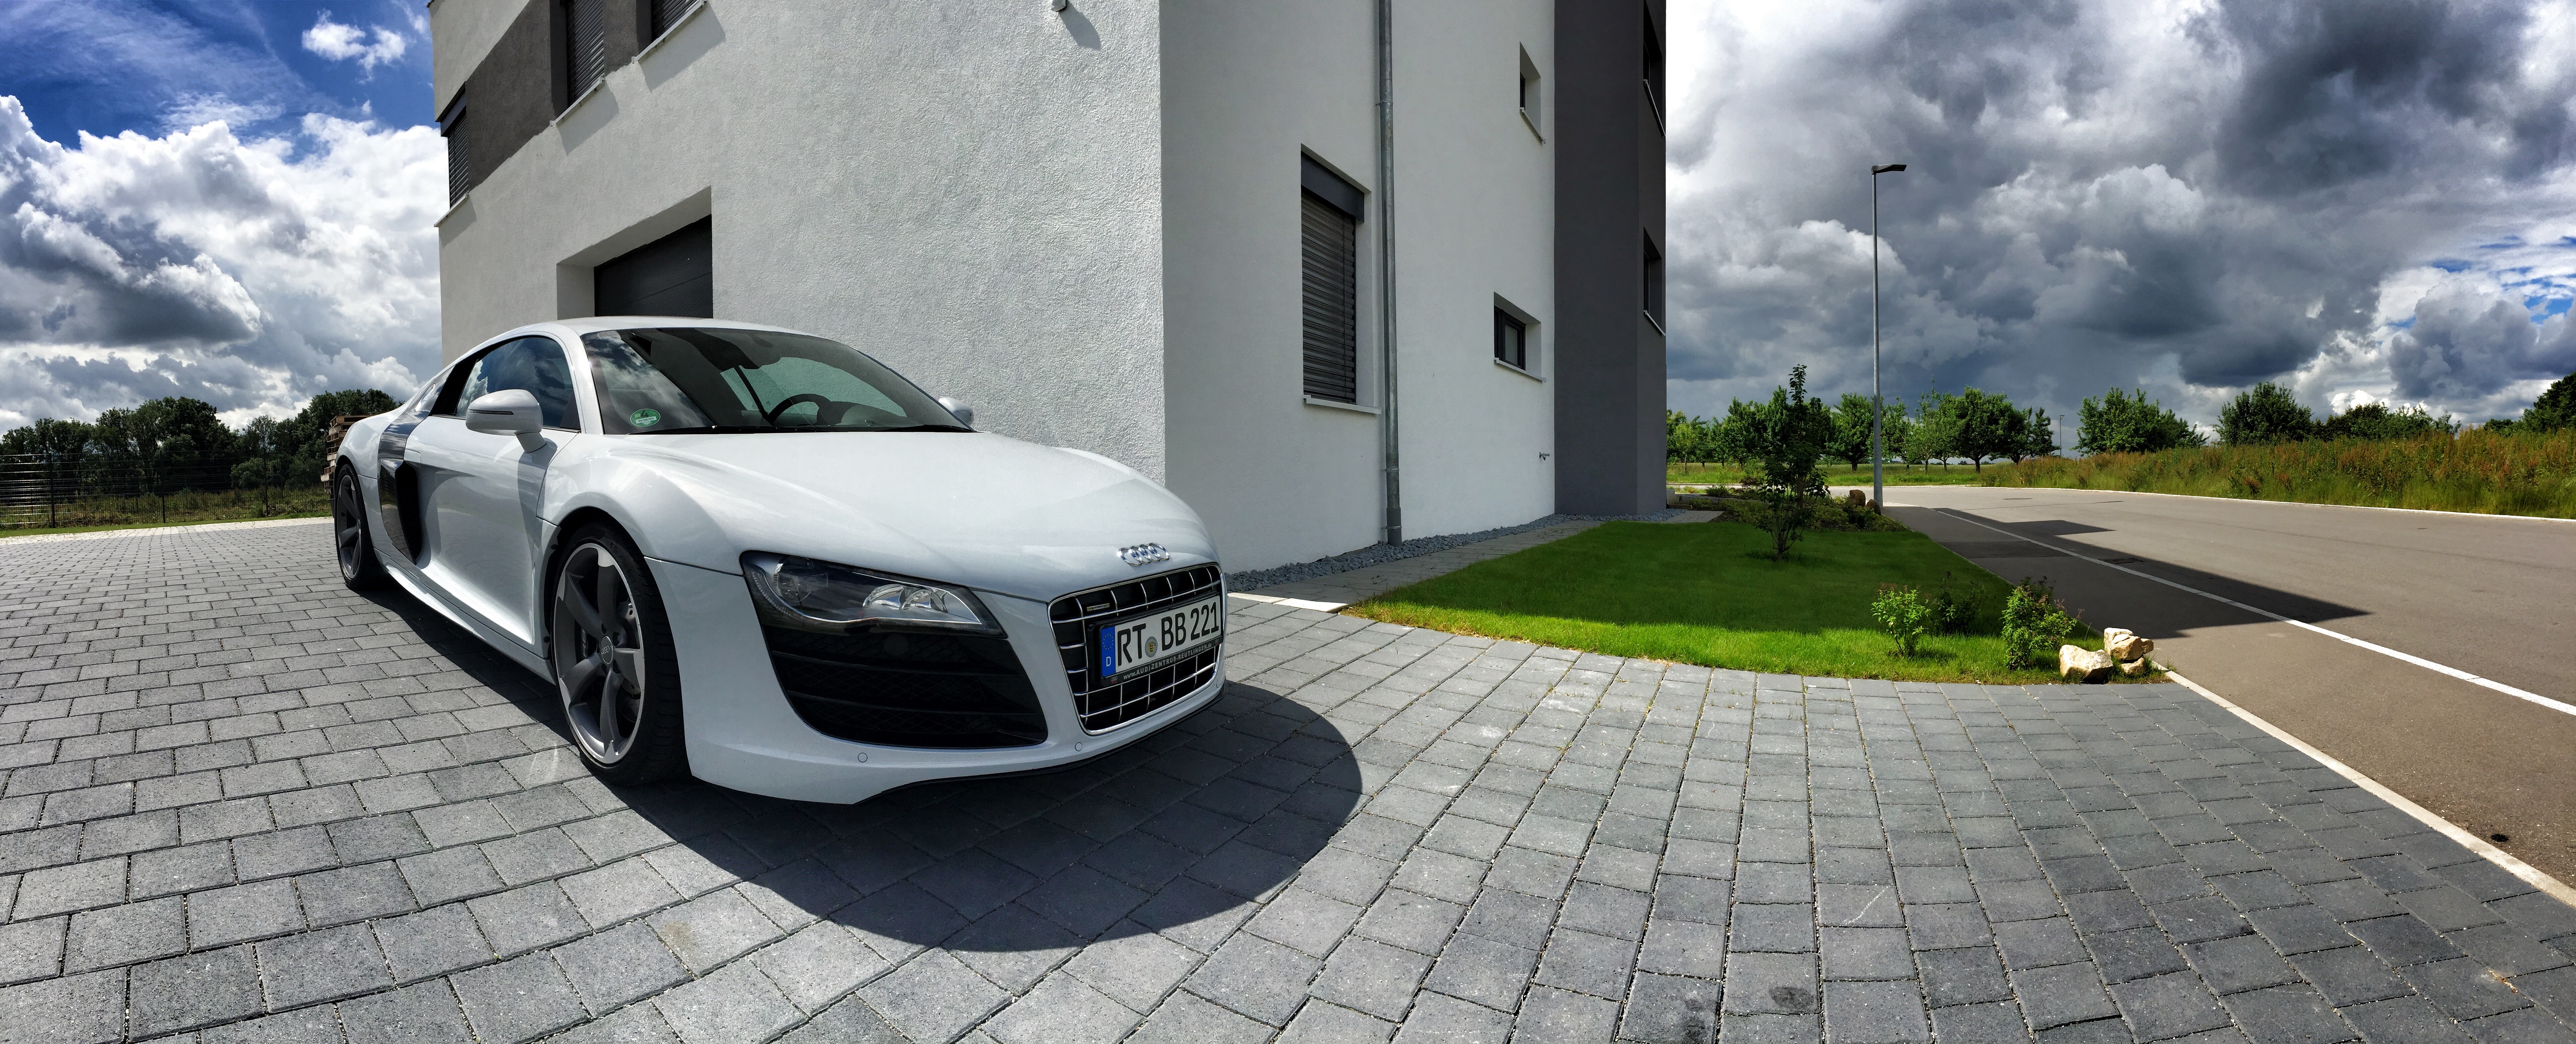
sky, car, wheel, rain, vehicle, weather, sports car, energy, thunder, supercar, flash, clouds, background, thunderstorm, audi, coupe, forward, concept car, r8, summer thunderstorm, land vehicle, audi r8, automobile make, automotive design, luxury vehicle, executive car